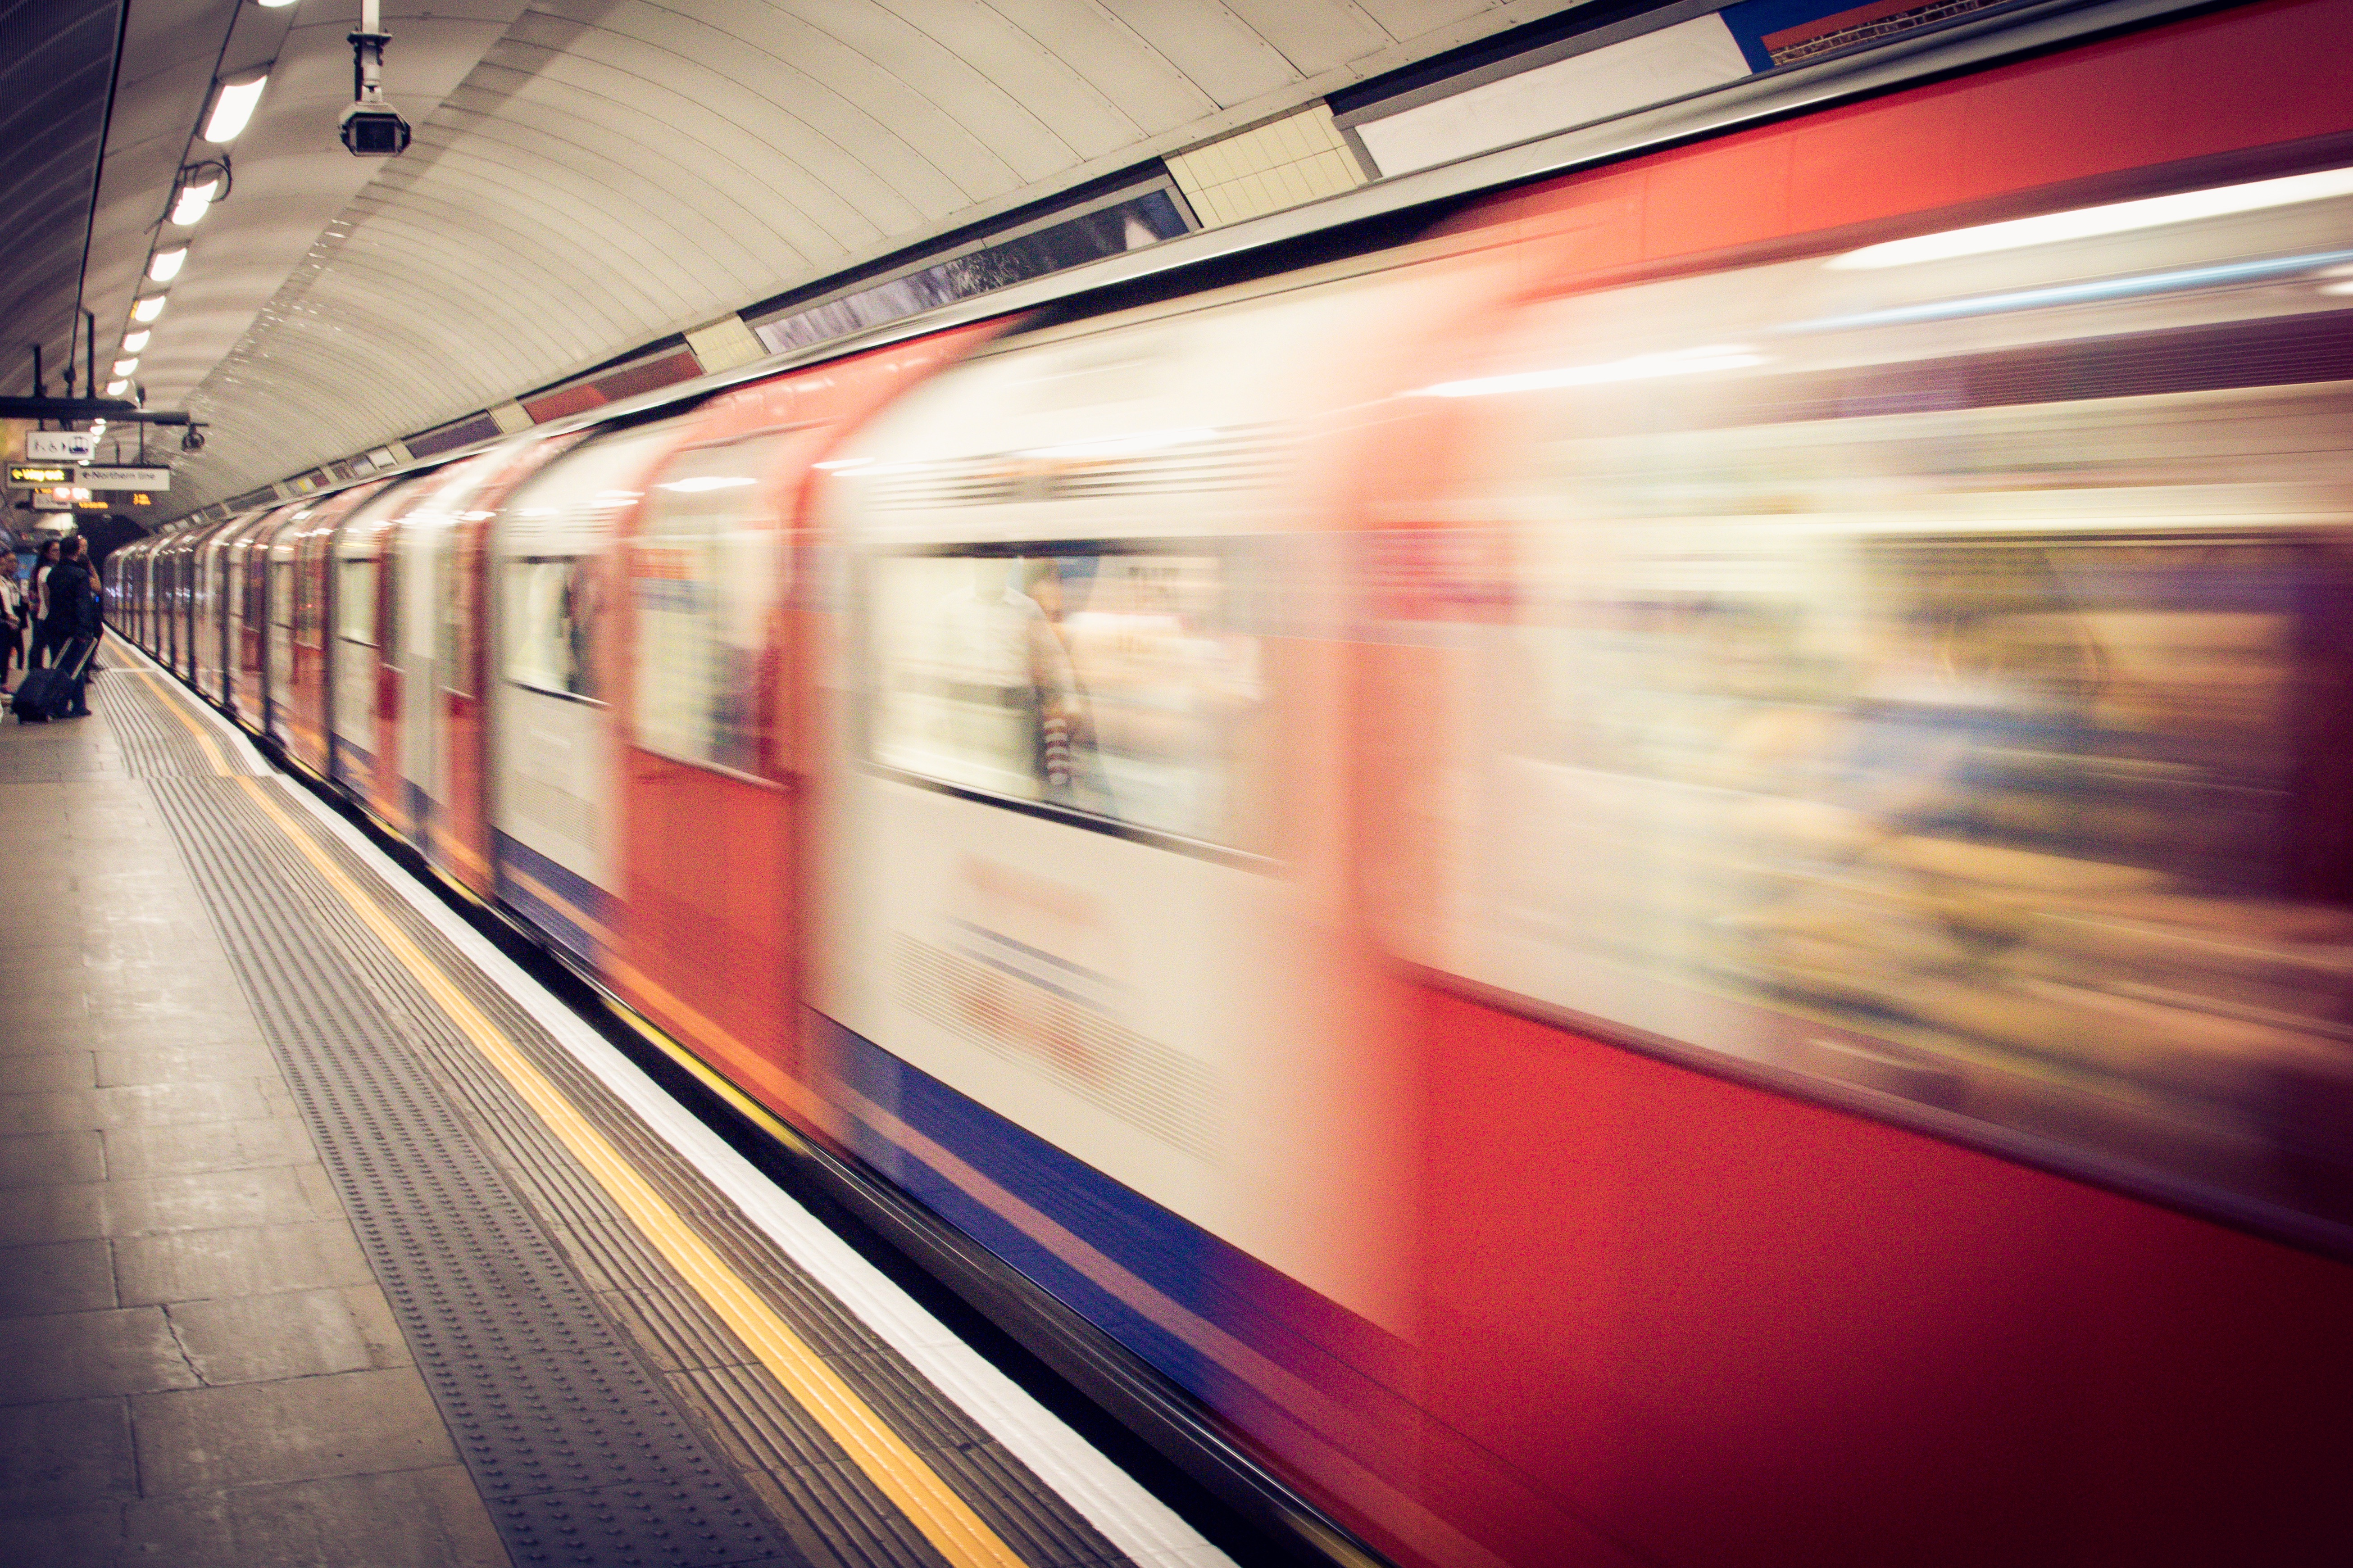
tube, train, subway, underground, transport, line, vehicle, color, train station, public transport, metro station, shape, metropolitan area, rapid transit